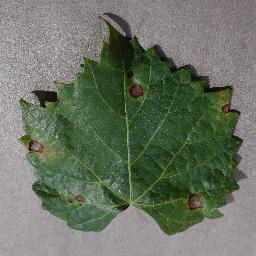
Label: Grape___Black_rot